John Allin

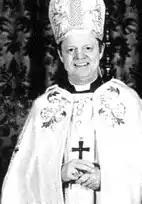

John Maury Allin (April 22, 1921 – March 6, 1998) was an American Episcopal bishop who served as the 23rd Presiding Bishop of the Episcopal Church from 1974 to 1985.